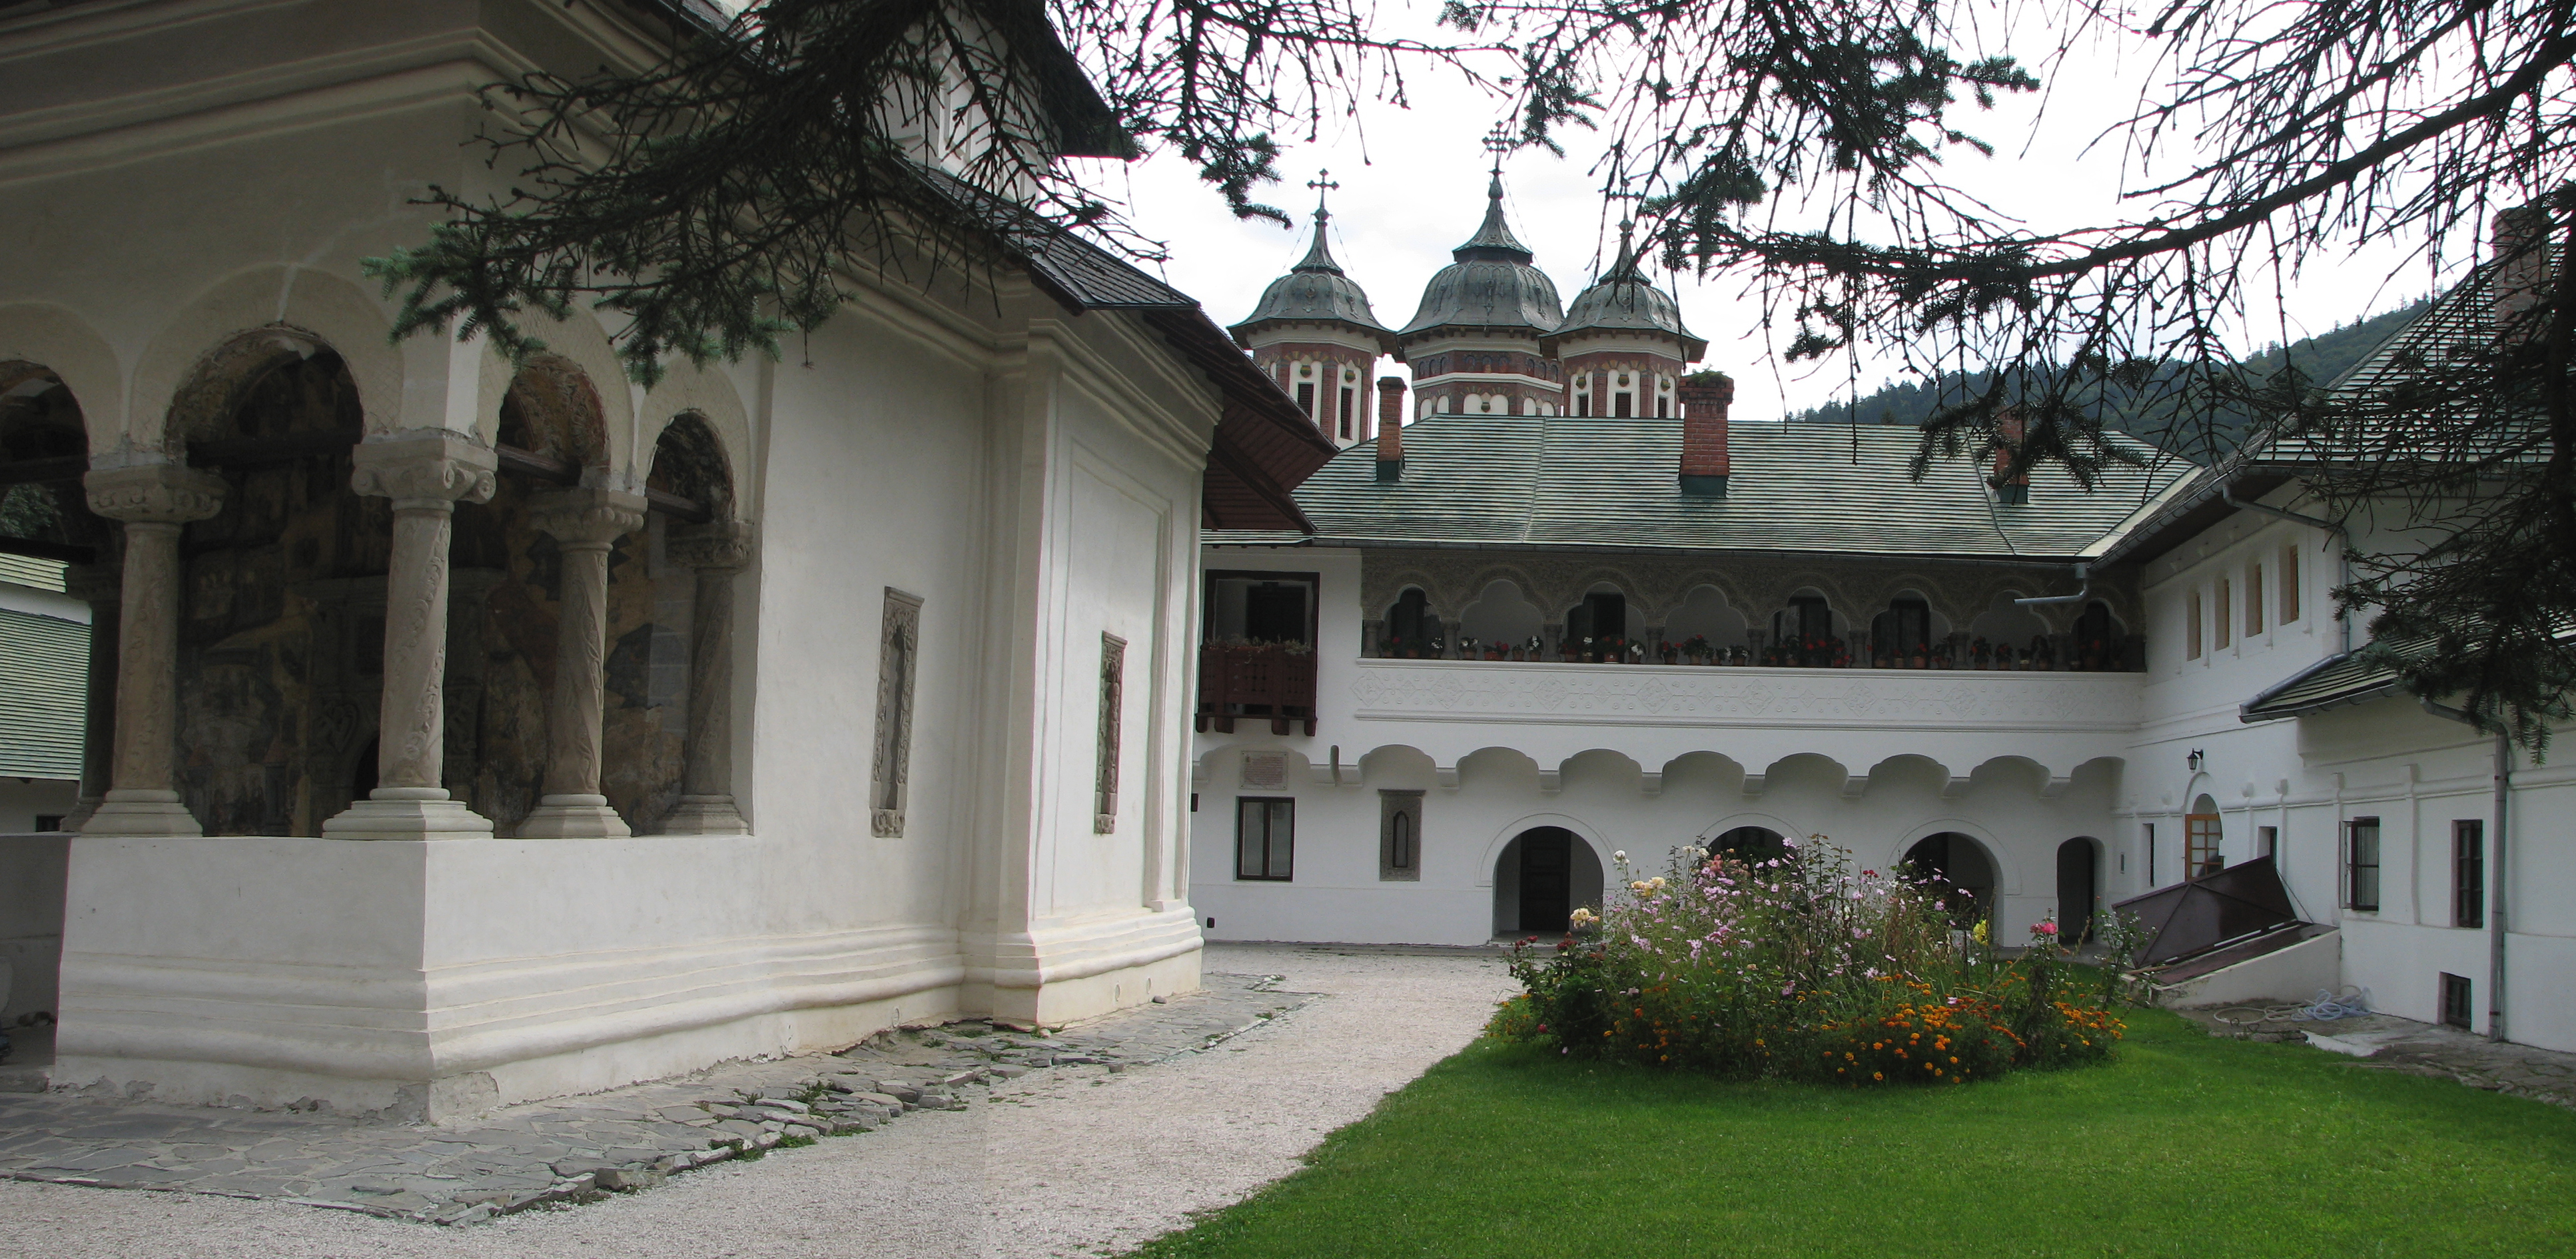
architecture, photography, villa, mansion, house, building, palace, home, photo, arch, religion, facade, property, church, christian, place of worship, photos, religious, free, de, courtyard, monastery, churches, synagogue, fotografie, christianity, romana, arc, orthodox, eastern, estate, romania, hacienda, bor, biserica, arhitectura, orthodoxy, romanian, ortodoxa, manastirea, manastire, ortodoxia, ortodoxie, ecclesiastical, bisericeasc, cladire, edificiu, sinaia, cre tinism, cre tin